Marguerite Wildenhain

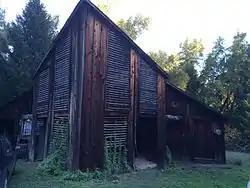
Pond Farm Barn, Guerneville, California

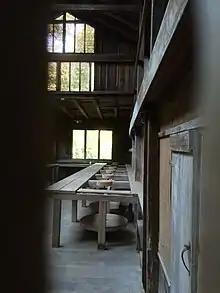
Pond Farm Interior showing one of two sets of potter's wheels

Wildenhain moved from New York to California on May 27, 1940, where she held a teaching position for two years at the California College of Arts and Crafts (now the California College of the Arts) in Oakland. In the early 1940s, Wildenhain relocated to Pond Farm, a tract of farmland owned by architect Gordon Herr and his wife Jane Herr, where she focused on creating the workshop it would become. After gaining U.S. citizenship in 1945, Wildenhain was able to fund and to sponsor the emigration of her husband (who, in the years of their separation, had been drafted into the German army).